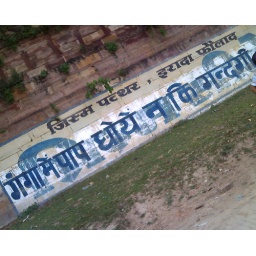
written on the walls of Allahabad fort just by the river Yamuna...